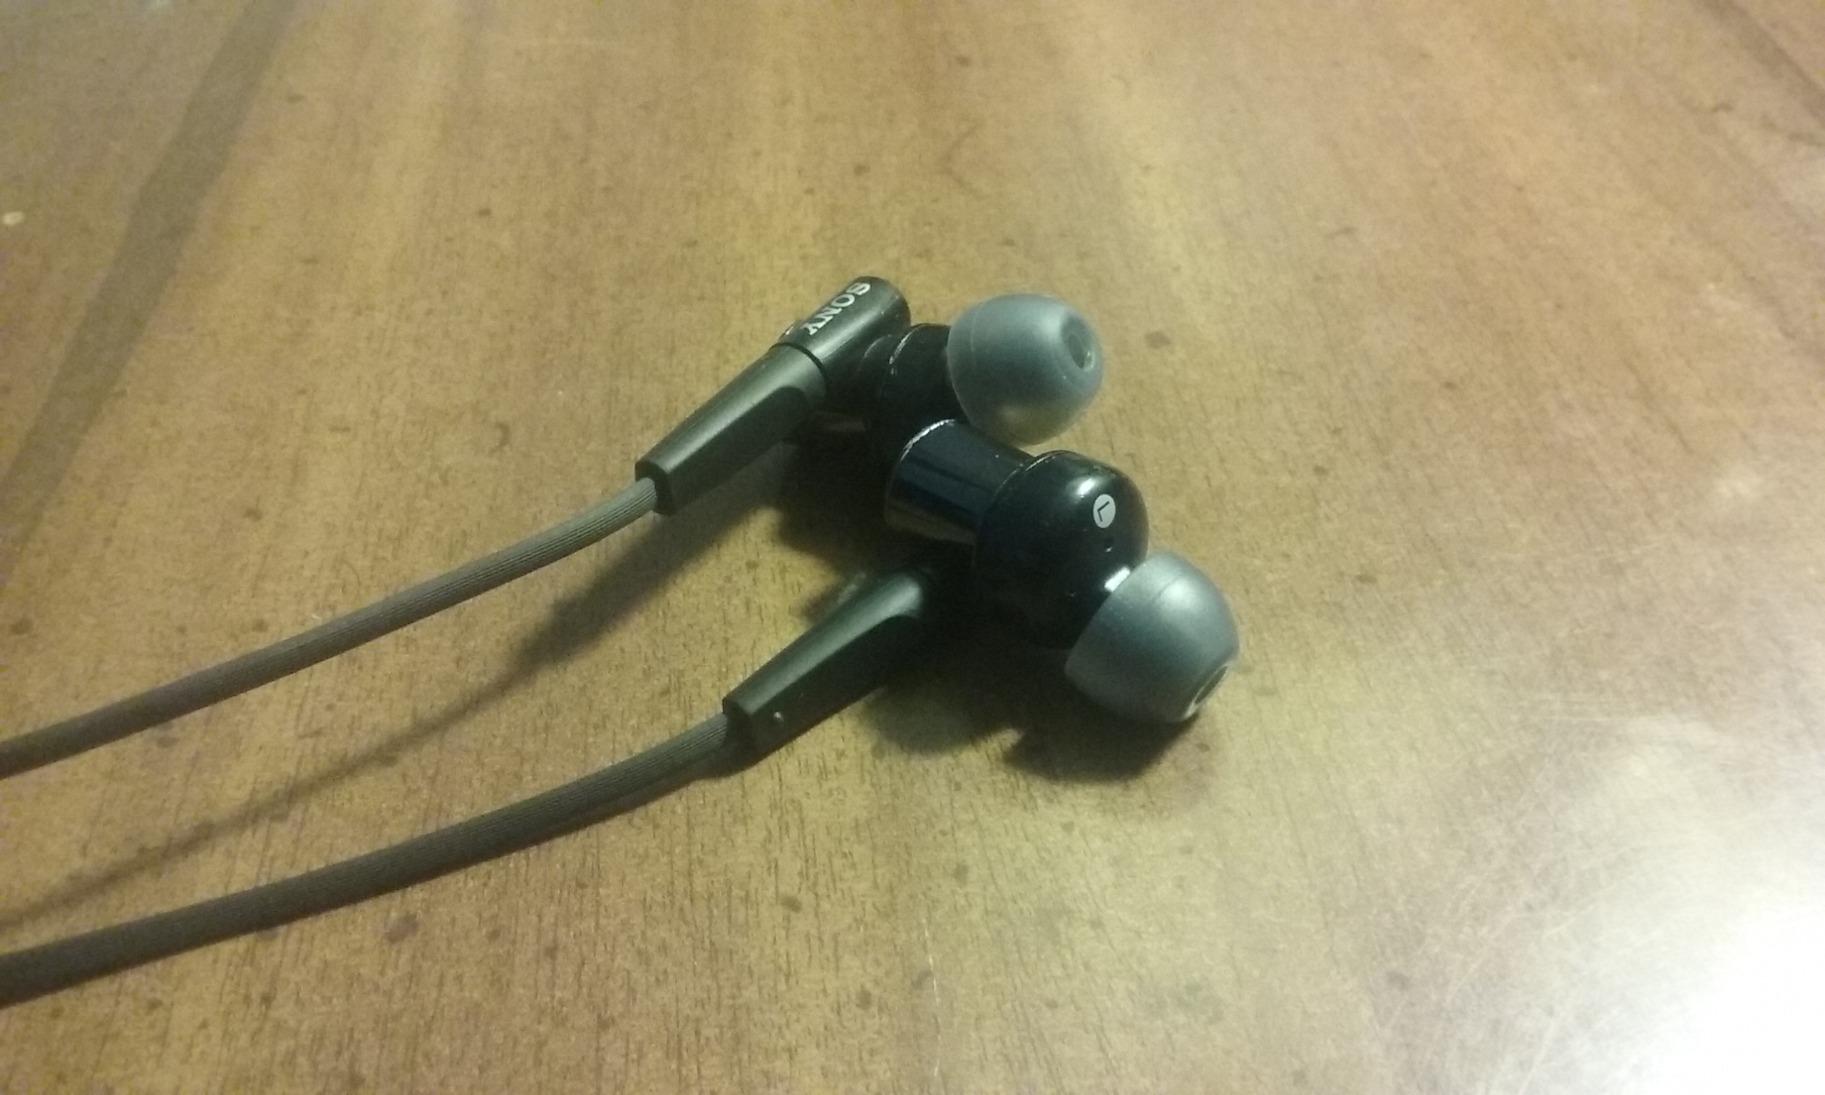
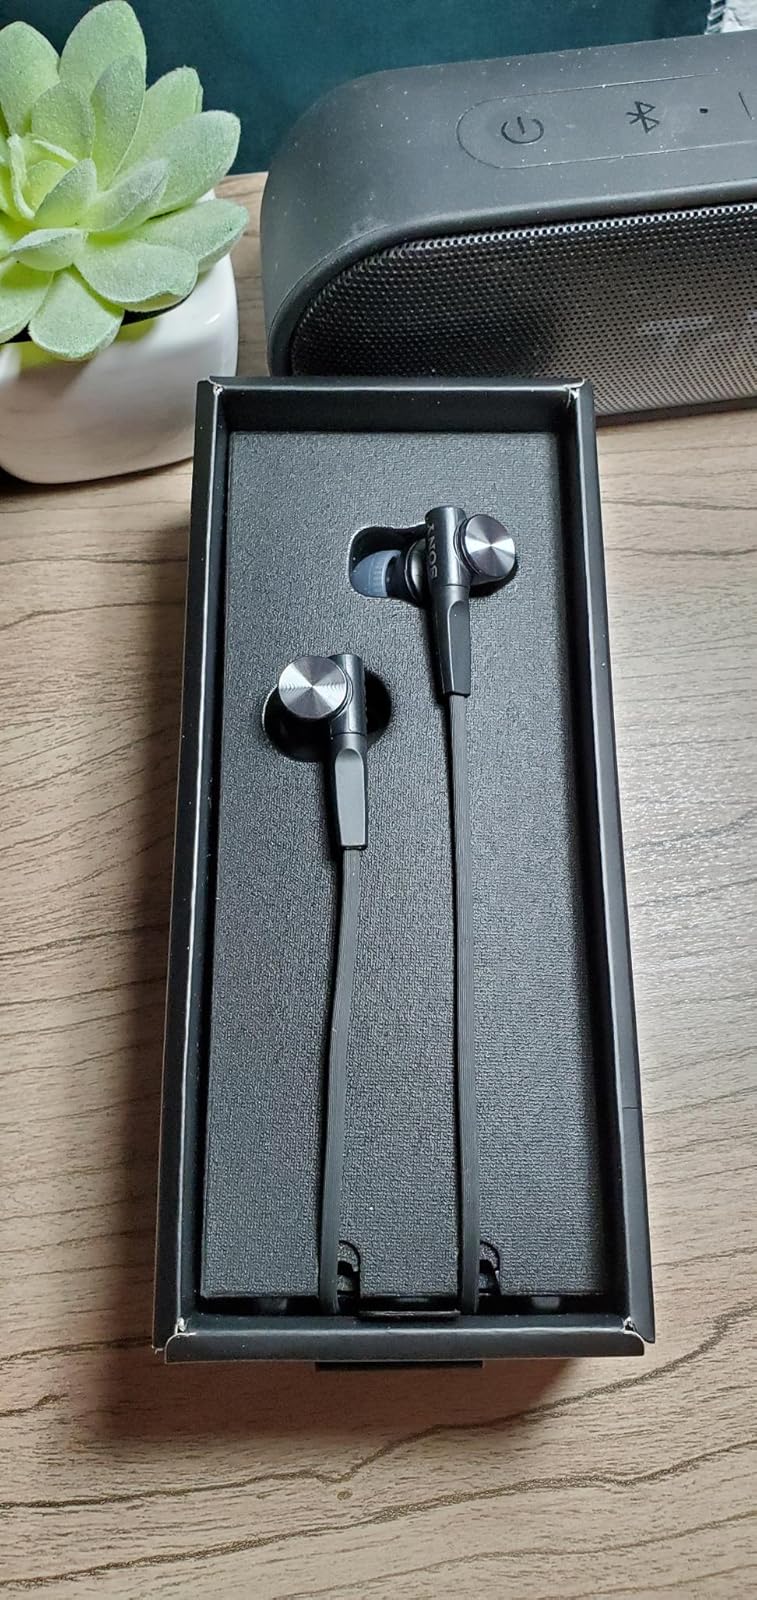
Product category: headphones
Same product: yes